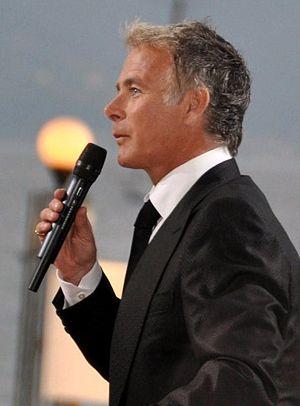
Franck Dubosc au festival de Cannes 2009
Franck Dubosc, né le 7 novembre 1963 au Petit-Quevilly, est un humoriste, acteur et réalisateur français.